Somatic cell count

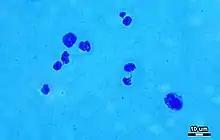
Somatic cells stained with Newman-Lampert Lewovitz-Weber solution (ISO 13366-1/2008)

A somatic cell count (SCC) is a cell count of somatic cells in a fluid specimen, usually milk. In dairying, the SCC is an indicator of the quality of milk—specifically, its low likeliness to contain harmful bacteria, and thus its high food safety. White blood cells (leukocytes) constitute the majority of somatic cells in question. The number of somatic cells increases in response to pathogenic bacteria like "Staphylococcus aureus", a cause of mastitis. The SCC is quantified as cells per milliliter. General agreement rests on a reference range of less than 100,000 cells/mL for uninfected cows and greater than 250,000 for cows infected with significant pathogen levels. Several tests like the Bartovation SCC cow’s milk test and The California mastitis test provide a cow-side measure of somatic cell count. The somatic cell count in the milk also increases after calving when colostrum is produced.